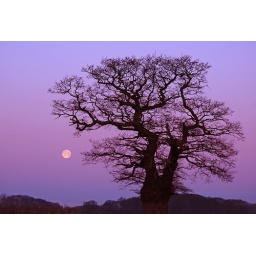
a pink moon descends below an ancient oak tree in the pre-dawn gloom